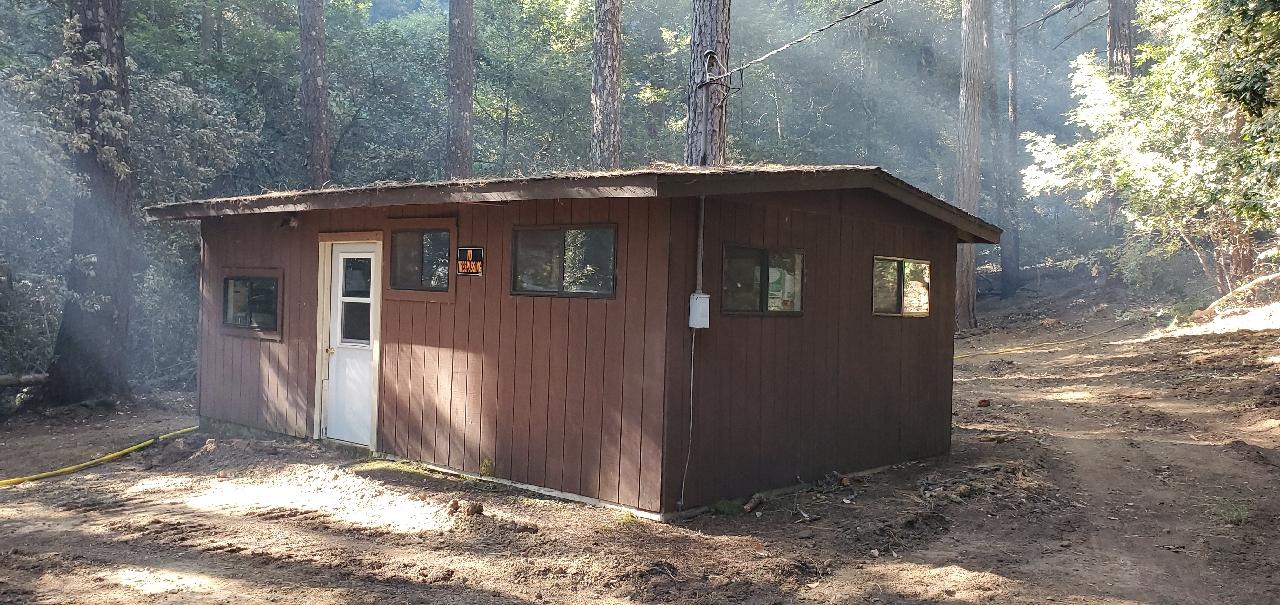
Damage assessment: no_damage